Chen Hsueh-ping

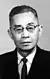
Chen, 1966

Chen Hsueh-ping (November 1, 1901 – April 12, 1999) was a Chinese educator, psychologist, and politician in the Republic of China. A member of the Tsotanhui Clique within the Kuomintang.